Jalen Pitre

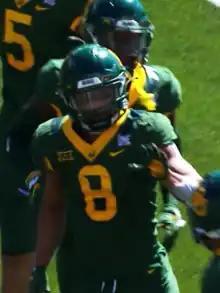
Pitre with Baylor in 2021

Jalen Pitre (born June 3, 1999) is an American professional football safety for the Houston Texans of the National Football League (NFL). He played college football for the Baylor Bears and in 2021, he was named the Big 12 Defensive Player of the Year and a consensus All-American.